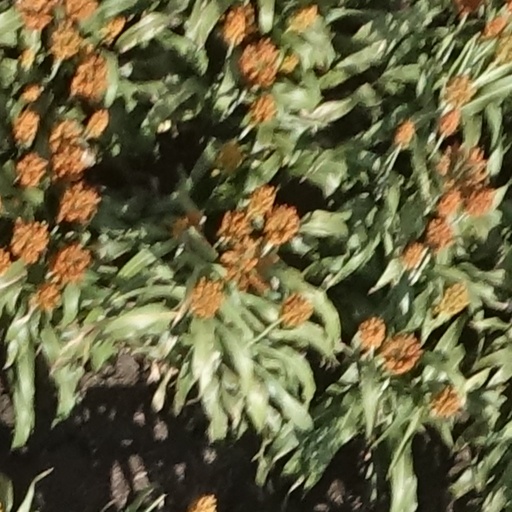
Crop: sorghum